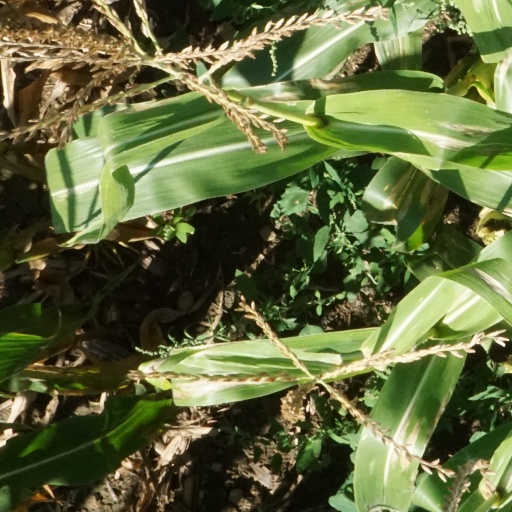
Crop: maize; corn